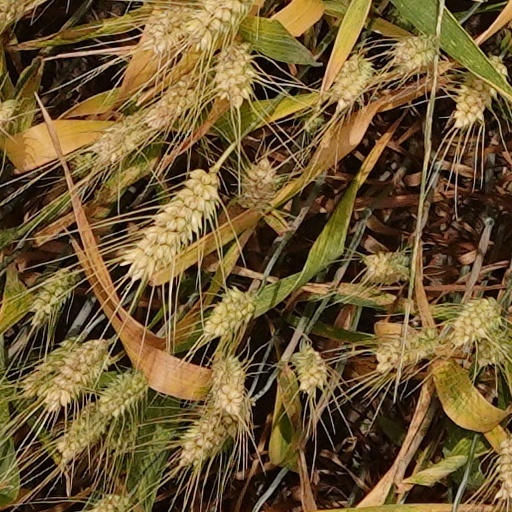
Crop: wheat